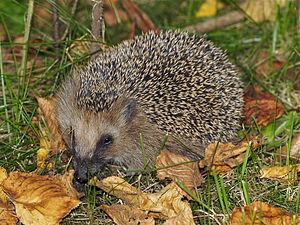
Le Hérisson commun est une espèce de petits mammifères, omnivore et nocturne, de la famille des Erinaceidae, classée dans l'ordre des Insectivora. Ce hérisson est répandu en Europe, y compris la Russie d'Europe, sauf le grand Nord, ainsi qu'en Turquie et dans le Caucase. Espèce invasive en Nouvelle-Zélande, où il a été introduit, cet animal est, au contraire, en Europe, une espèce protégée par la Convention de Berne et en France, par l’arrêté du 23 avril 2007.